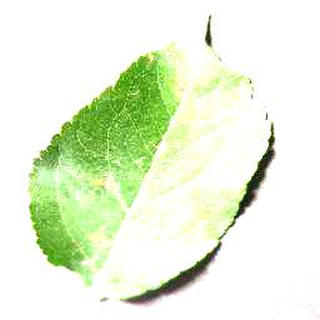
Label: apple_cedar_apple_rust